The Summer of Frozen Fountains

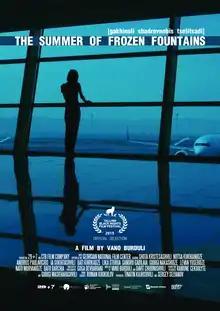
Film poster

The Summer of Frozen Fountains is a 2015 Georgian drama film directed by Vano Burduli.